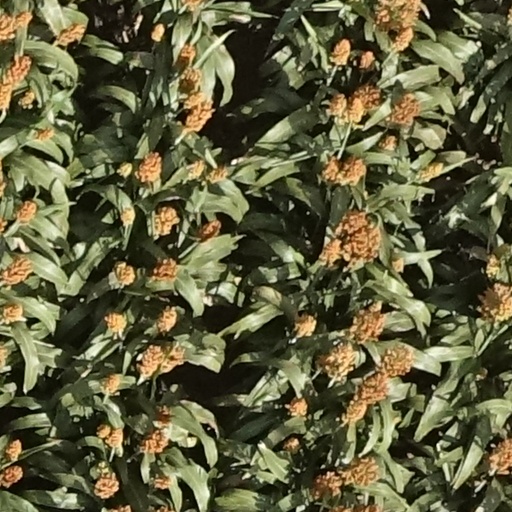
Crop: sorghum